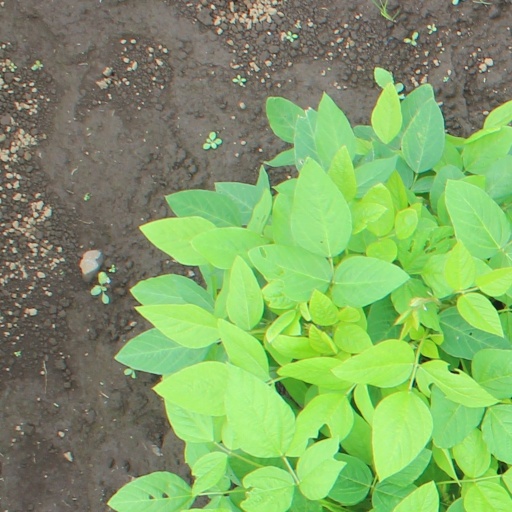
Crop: soybean